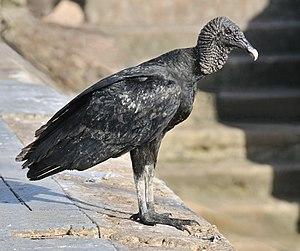
Urubu noir, Coragyps atratus brasiliensis, au port de pêche à Belém, Brésil